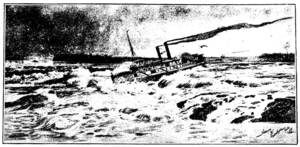
SUR LE ST. LAURENT Las Rapides de Lachine--Comme on voyage aujourd'hui....
Les rapides de Lachine sont situés sur le fleuve Saint-Laurent, entre le lac Saint-Louis et le bassin de La Prairie, au Québec à la hauteur de l’île de Montréal. Ils sont un obstacle naturel considérable à la navigation sur le fleuve, interdisant l’accès plus en amont à toute embarcation, grosse ou petite. Ces rapides déterminent à eux seuls l’importance géostratégique de Montréal, bien avant l’arrivée des premiers explorateurs européens au XVIᵉ siècle. L’eau y est impétueuse, le dénivelée de 13 m en à peine 10 km produit un courant prodigieux et tout l’arsenal de pièges propre aux rapides les plus dangereux s’y trouve. Remonter ce courant à la voile ou à l’aviron était impossible. On pouvait toutefois le descendre à condition d’être un adroit navigateur.